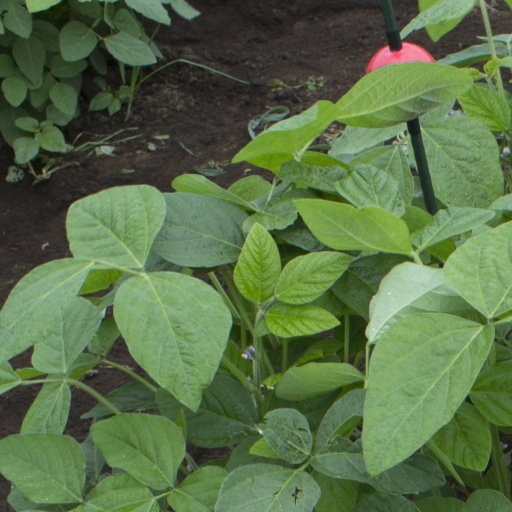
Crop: soybean